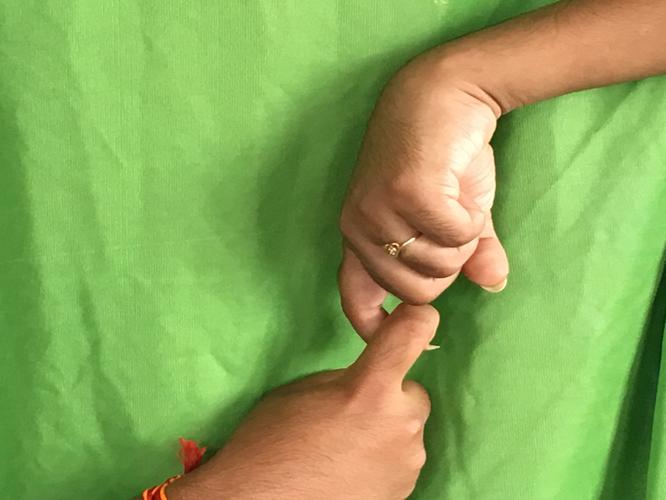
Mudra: Pasha
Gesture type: double_hand